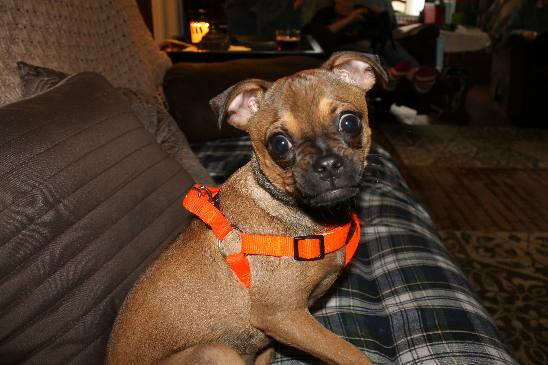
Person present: No